History of Ireland

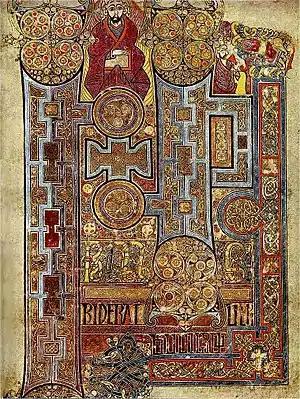
A page from the Book of Kells that opens the Gospel of John

Patrick is traditionally credited with preserving and codifying Irish laws and changing only those that conflicted with Christian practices. He is credited with introducing the Roman alphabet, which enabled Irish monks to preserve parts of the extensive oral literature. The historicity of these claims remains the subject of debate and there is no direct evidence linking Patrick with any of these accomplishments. The myth of Patrick, as scholars refer to it, was developed in the centuries after his death.